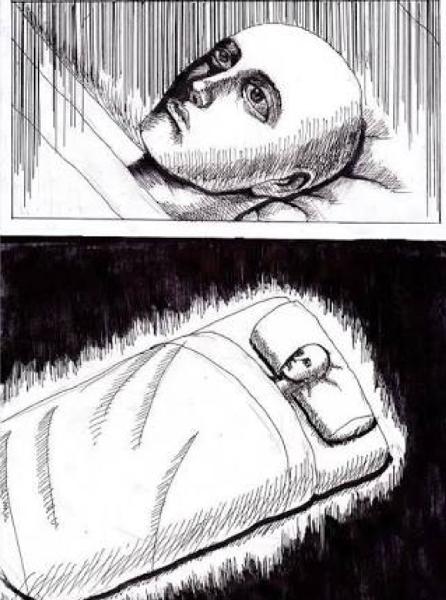
回答: テスト当日午前11時過ぎ。留年が確定。